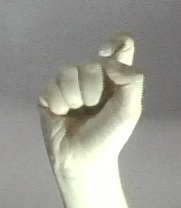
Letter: fa